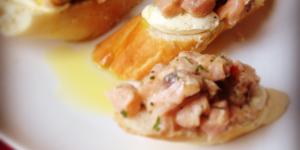
tartar de salmon y queso crema